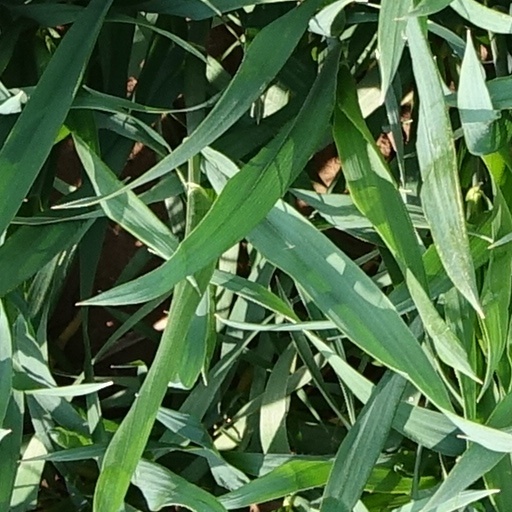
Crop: wheat